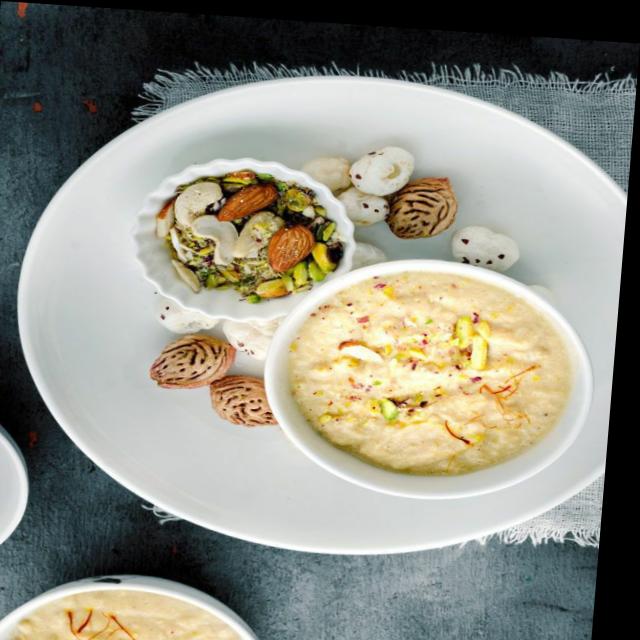
Dish: kheer